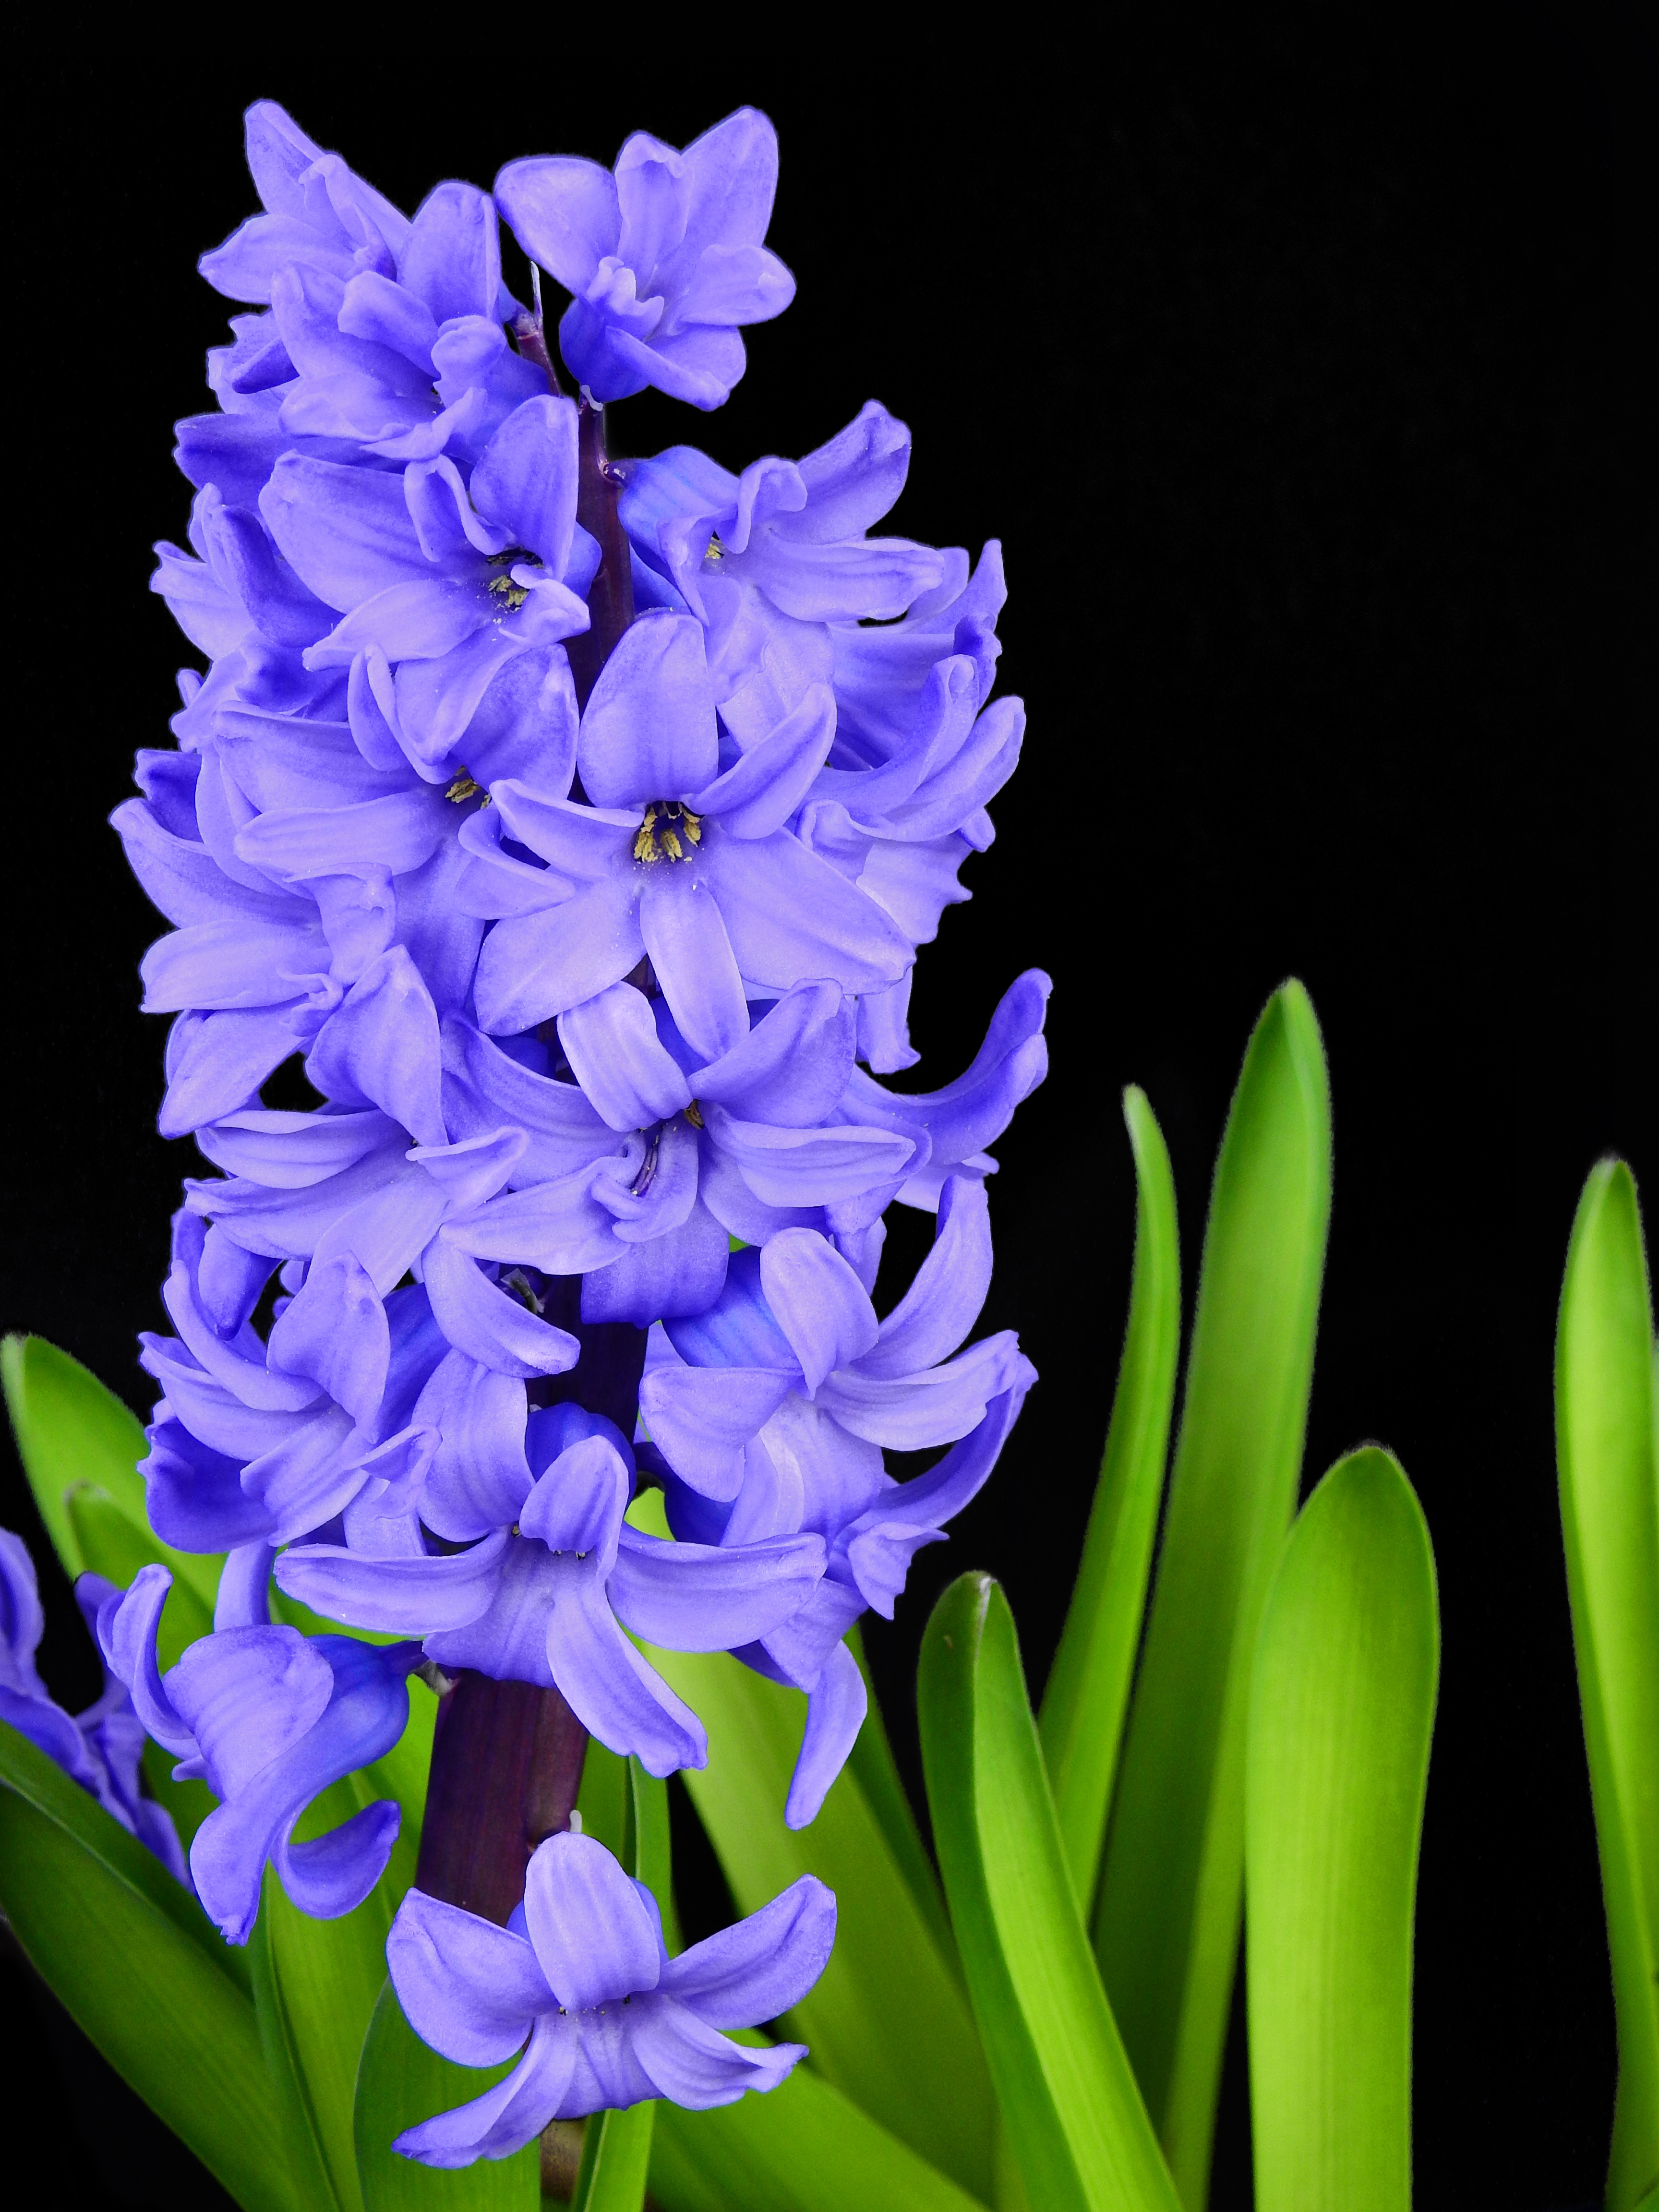
nature, blossom, plant, flower, purple, petal, bloom, spring, flora, violet, hyacinth, flowering plant, land plant